Renault 6

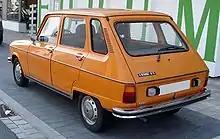
Renault 6, rear view of facelifted model

In June 1973 the R6 was revamped with square headlights, new rear lights, a plastic grille, and new bumpers. The front indicator lights also moved from between the bumper and the headlights to the bumper itself. The mechanicals remained untouched. In 1978 there was a very mild facelift, with a black grille being the most obvious change.